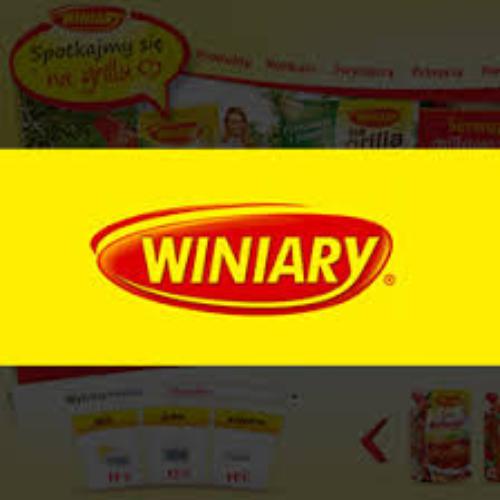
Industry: Food